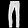
Label: Trouser